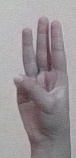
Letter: thaa